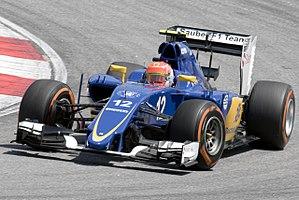
Le Grand Prix automobile de Malaisie 2015, disputé le 29 mars 2015 sur le circuit international de Sepang, est la 918ᵉ épreuve du championnat du monde de Formule 1 courue depuis 1950, la dix-septième disputée à Sepang depuis 1999, et la seconde manche du championnat 2015.